Roman Catholic Diocese of Byumba

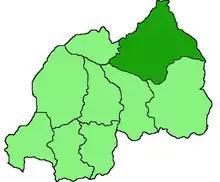
Diocese of Byumba in the map of Rwanda

The Roman Catholic Diocese of Byumba is an ecclesiastical territory or diocese of the Roman Catholic Church in Rwanda. It was erected on November 5, 1981, by Pope John Paul II. The diocese is a suffragan of the Archdiocese of Kigali.